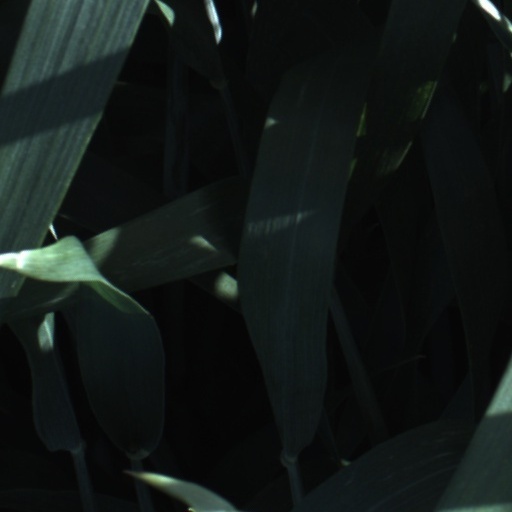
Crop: wheat